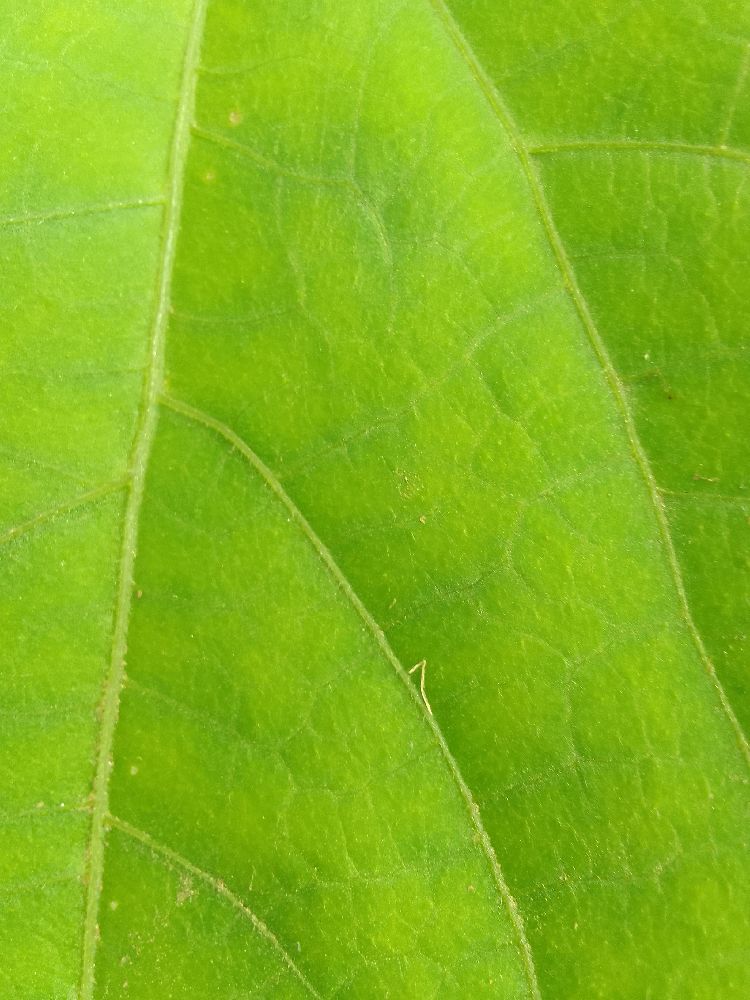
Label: healthy